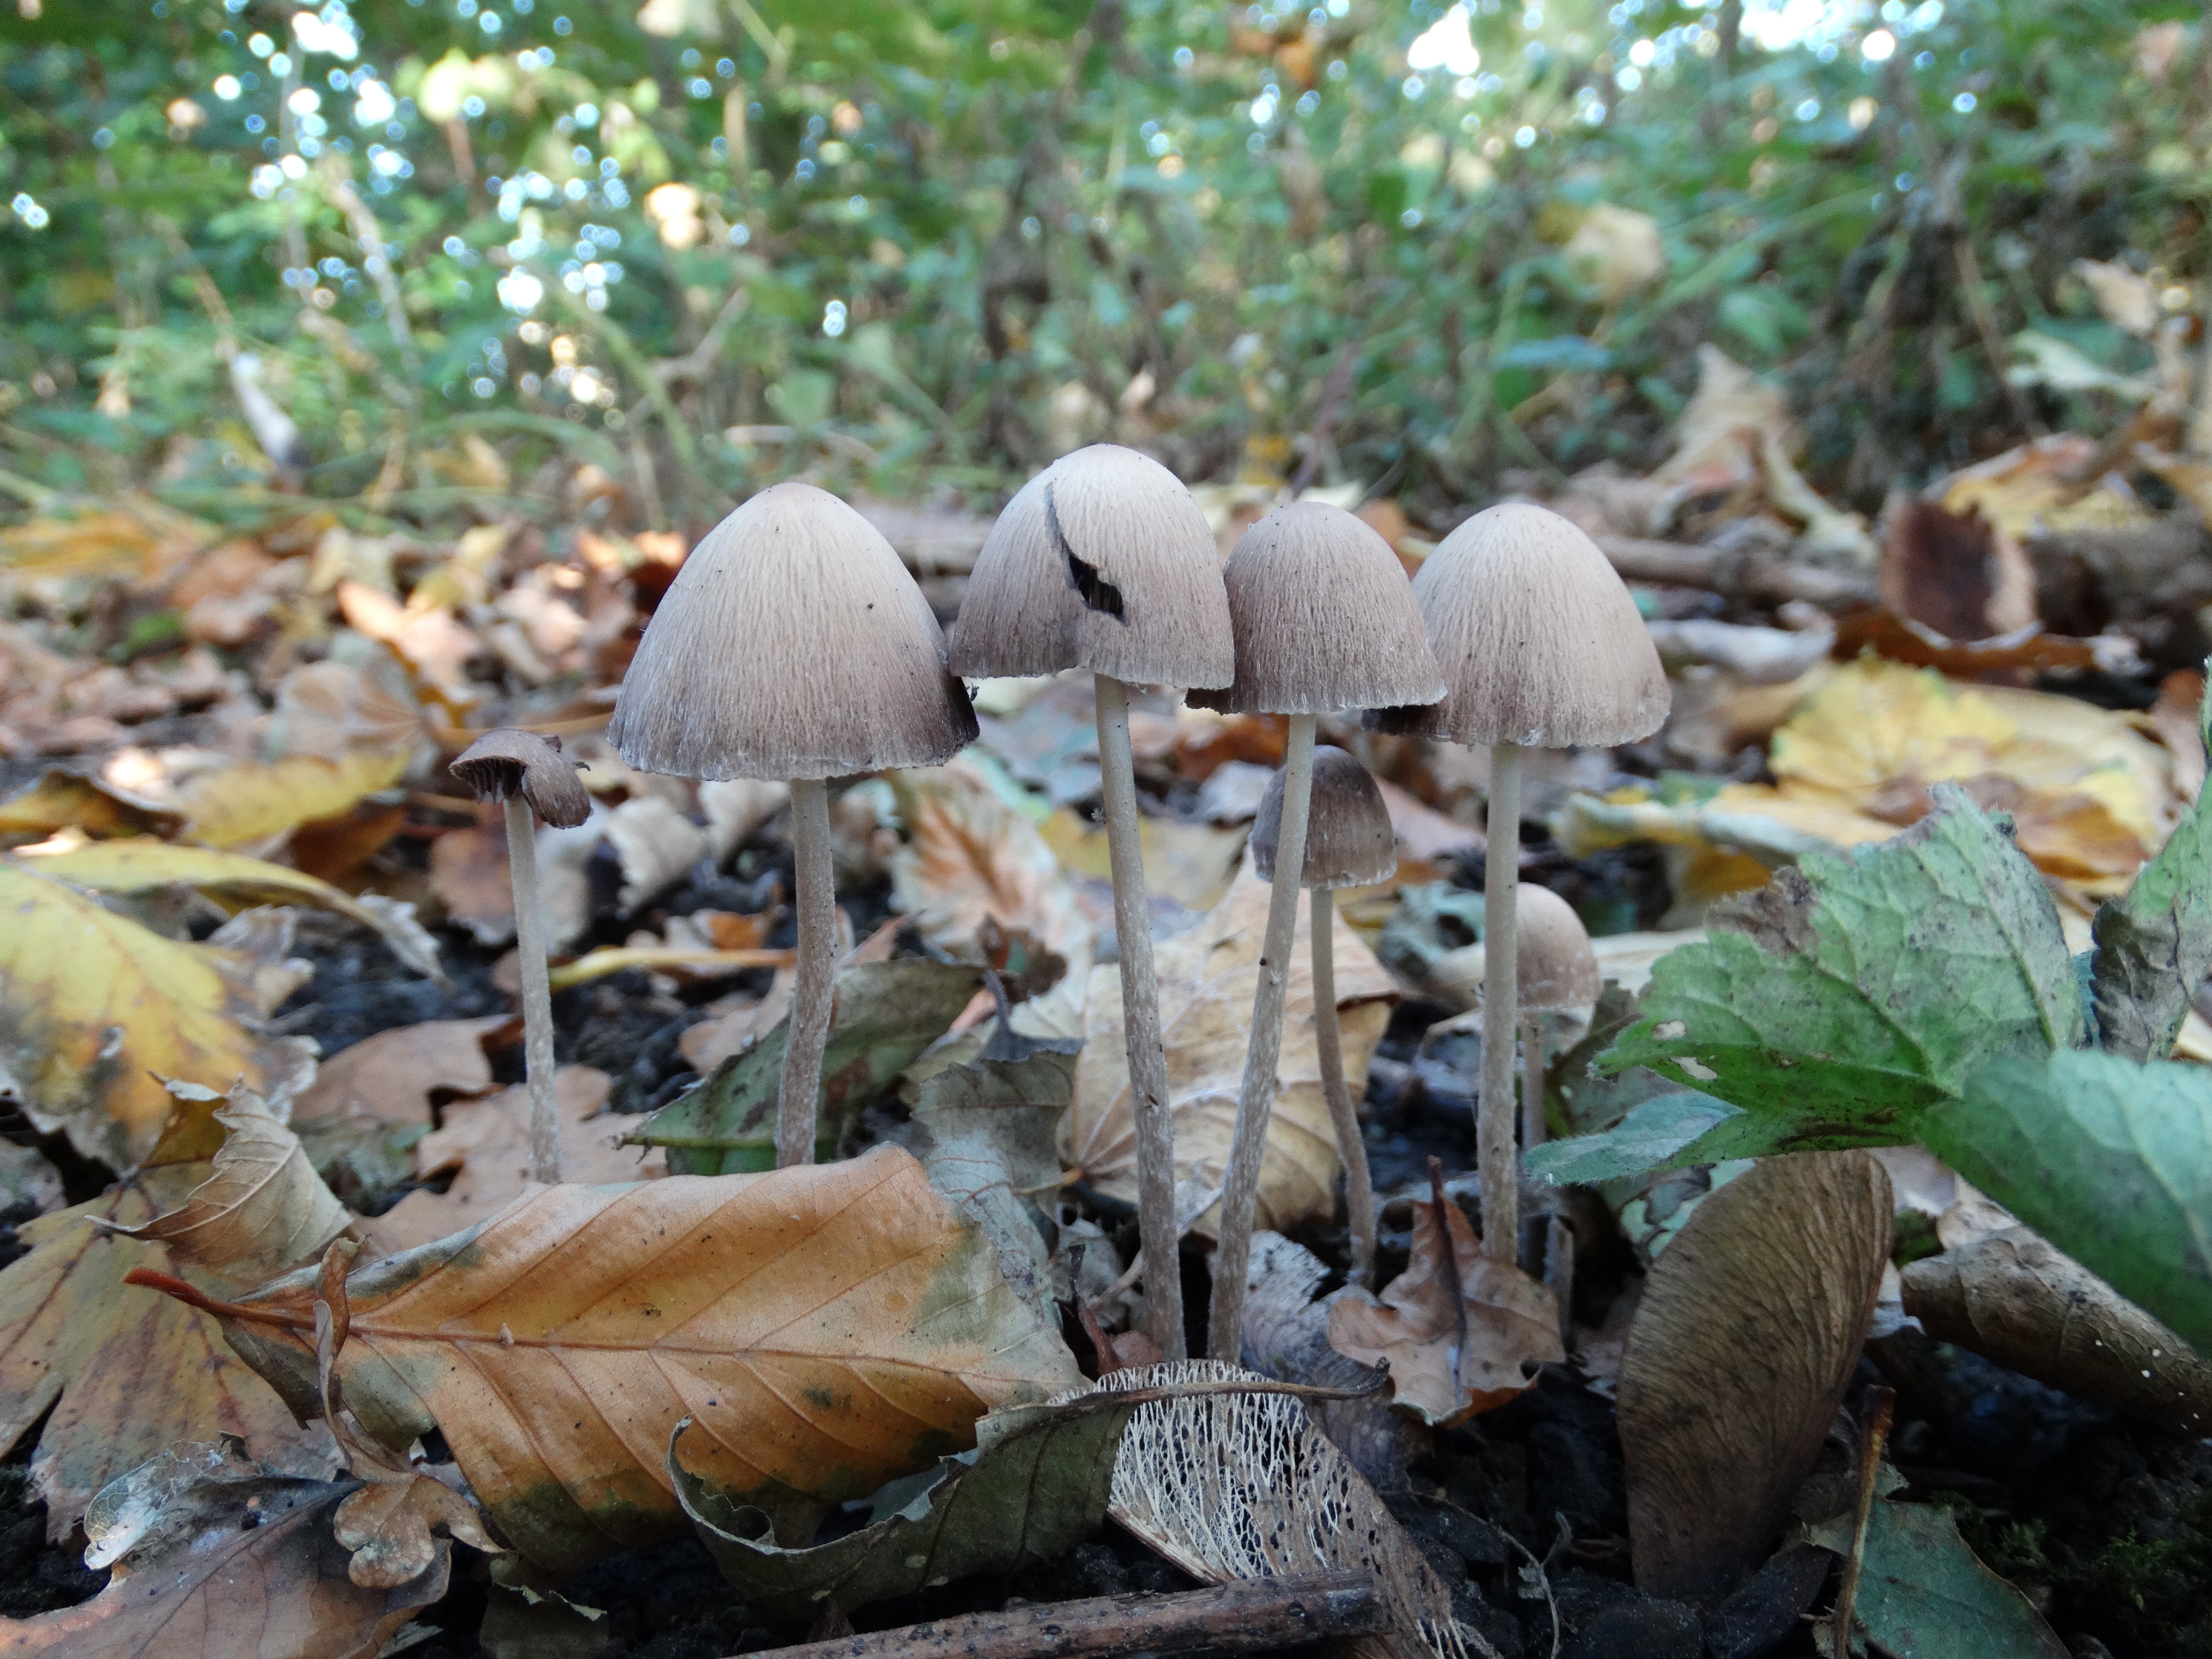
nature, forest, leaf, flower, autumn, mushroom, flora, season, fungus, netherlands, mushrooms, woodland, bolete, auriculariales, agaricus, types, oyster mushroom, edible mushroom, medicinal mushroom, agaricomycetes, agaricaceae, penny bun, auriculariaceae